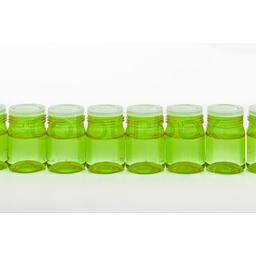
Label: glass